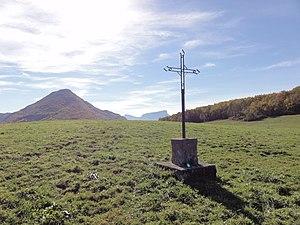
Croix sitiuée au bas de la colline de Miradou au sud-ouest du chef-lieu.
Puygros est une commune française située dans le département de la Savoie, en région Auvergne-Rhône-Alpes.